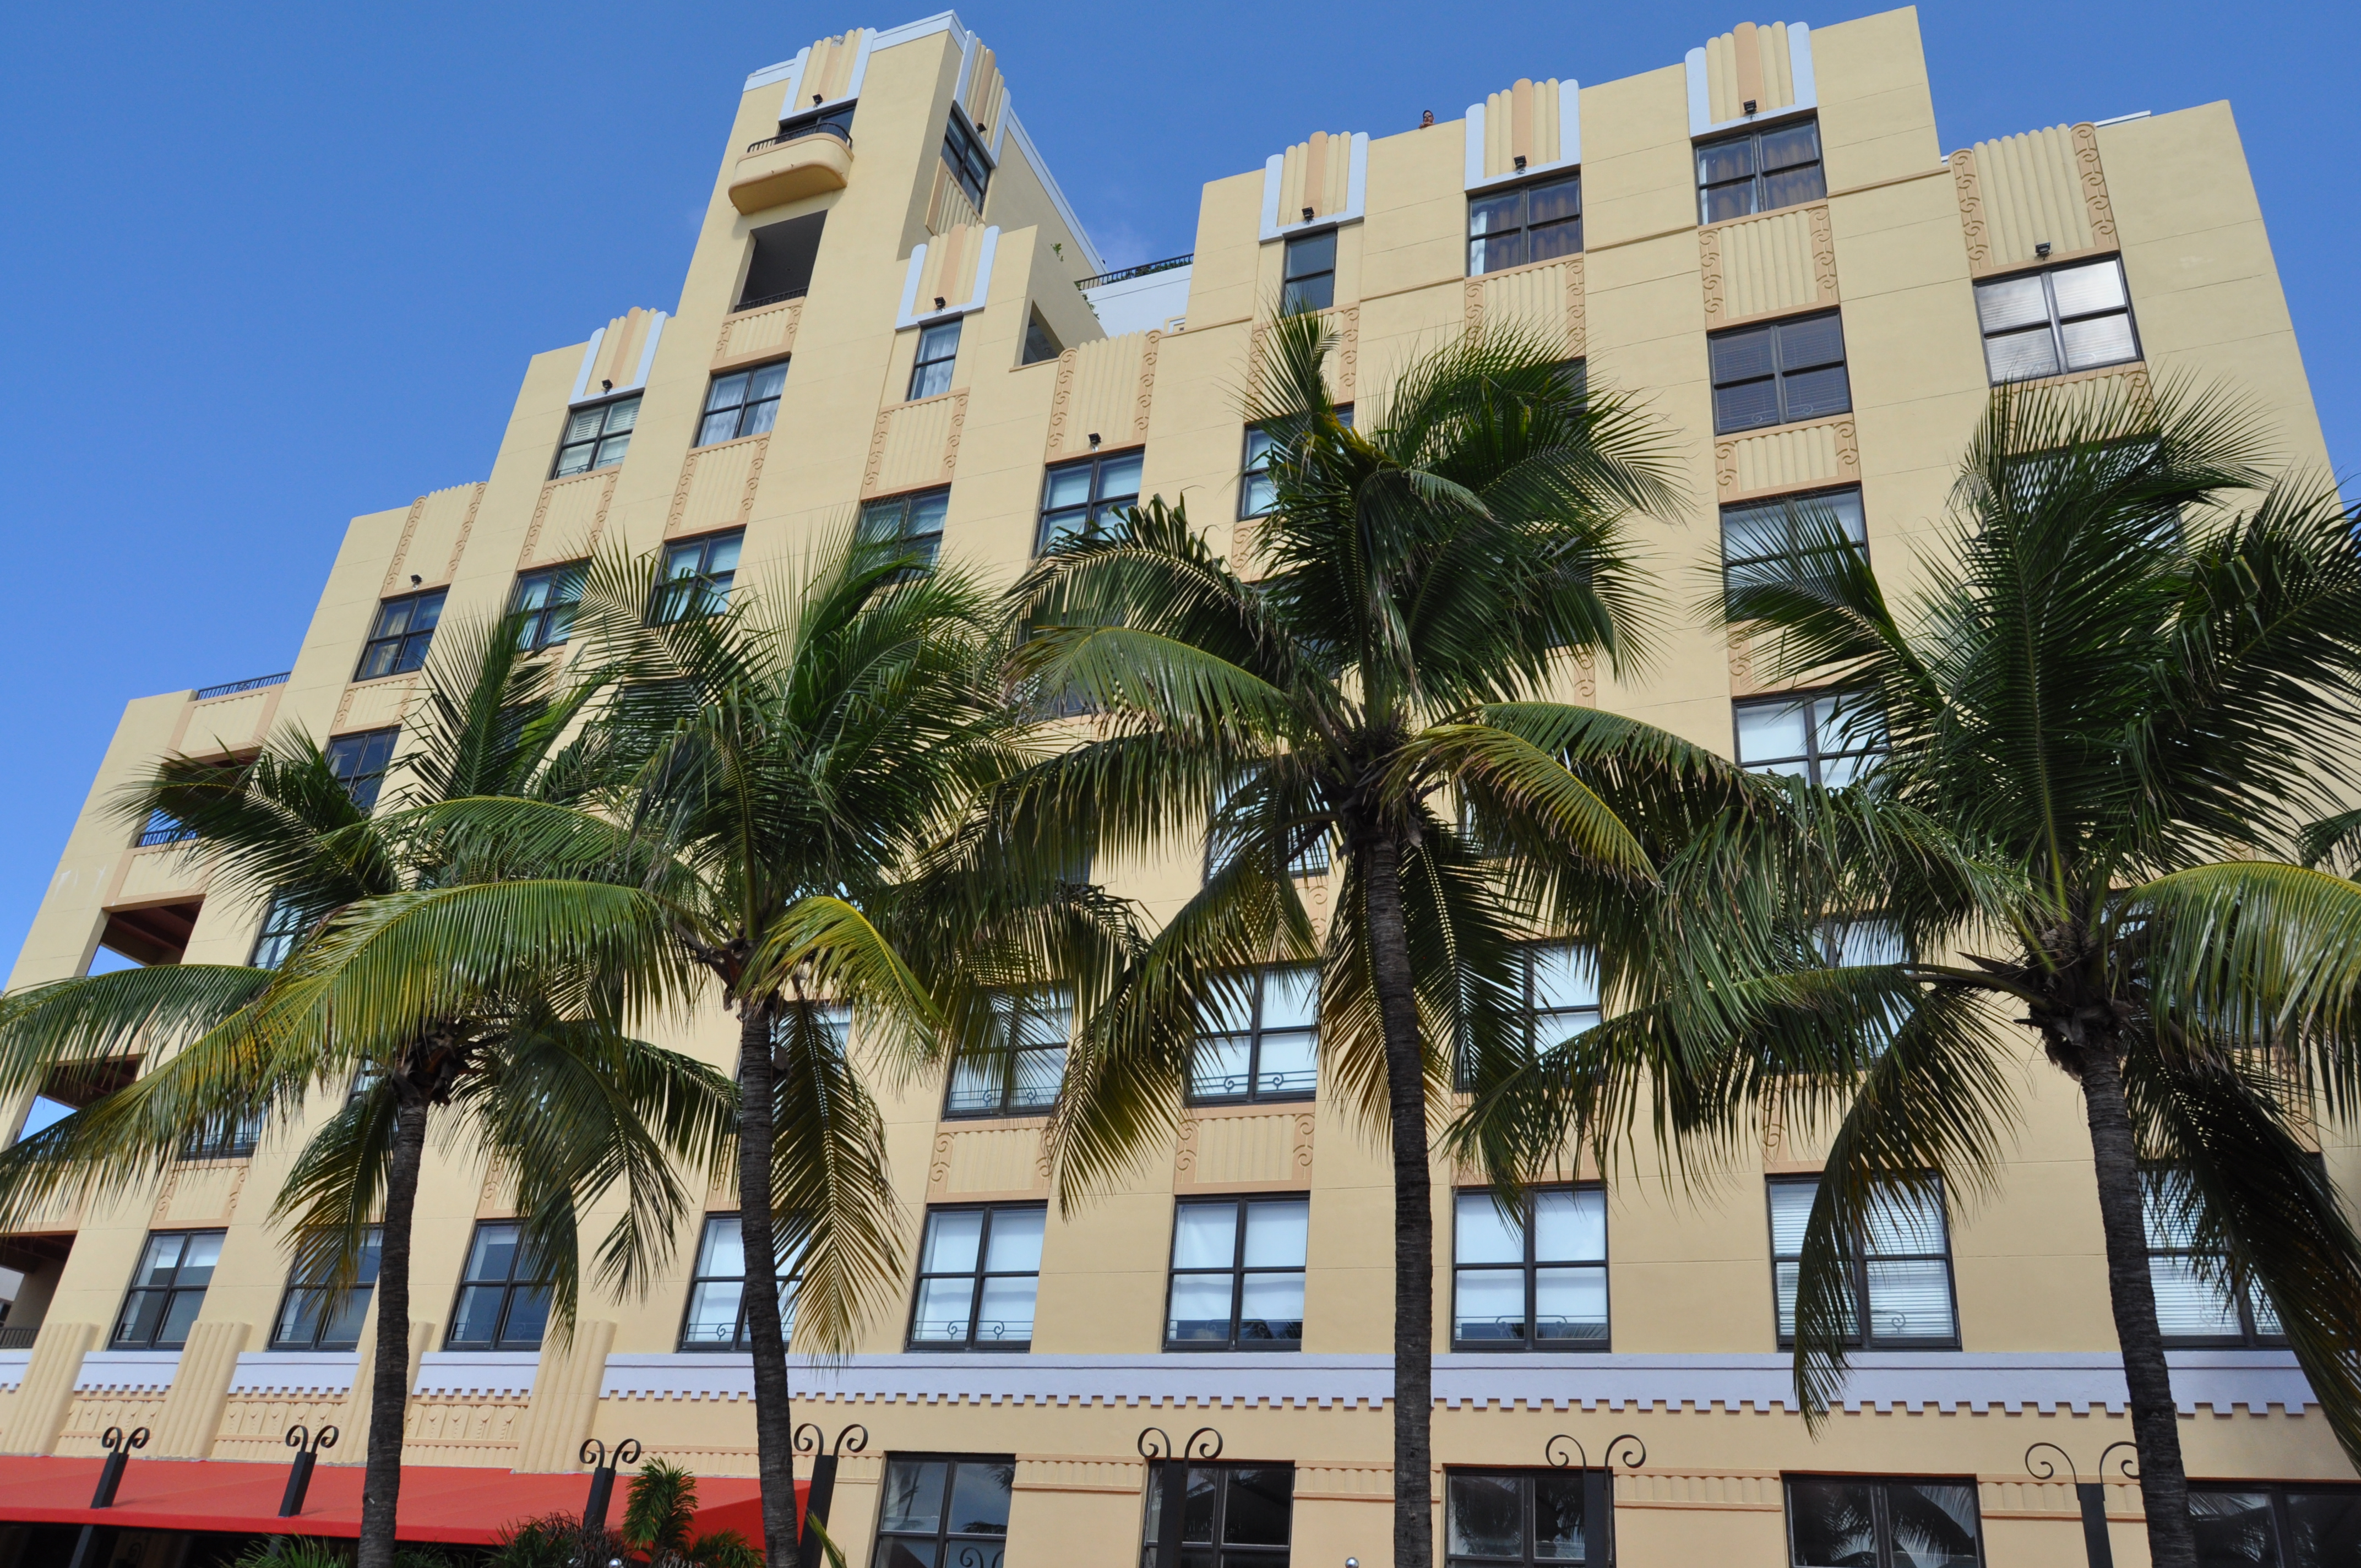
miami, building, palm tree, condominium, arecales, mixed use, architecture, apartment, residential area, daytime, tree, sky, hotel, neighbourhood, real estate, home, city, facade, house, plant, window